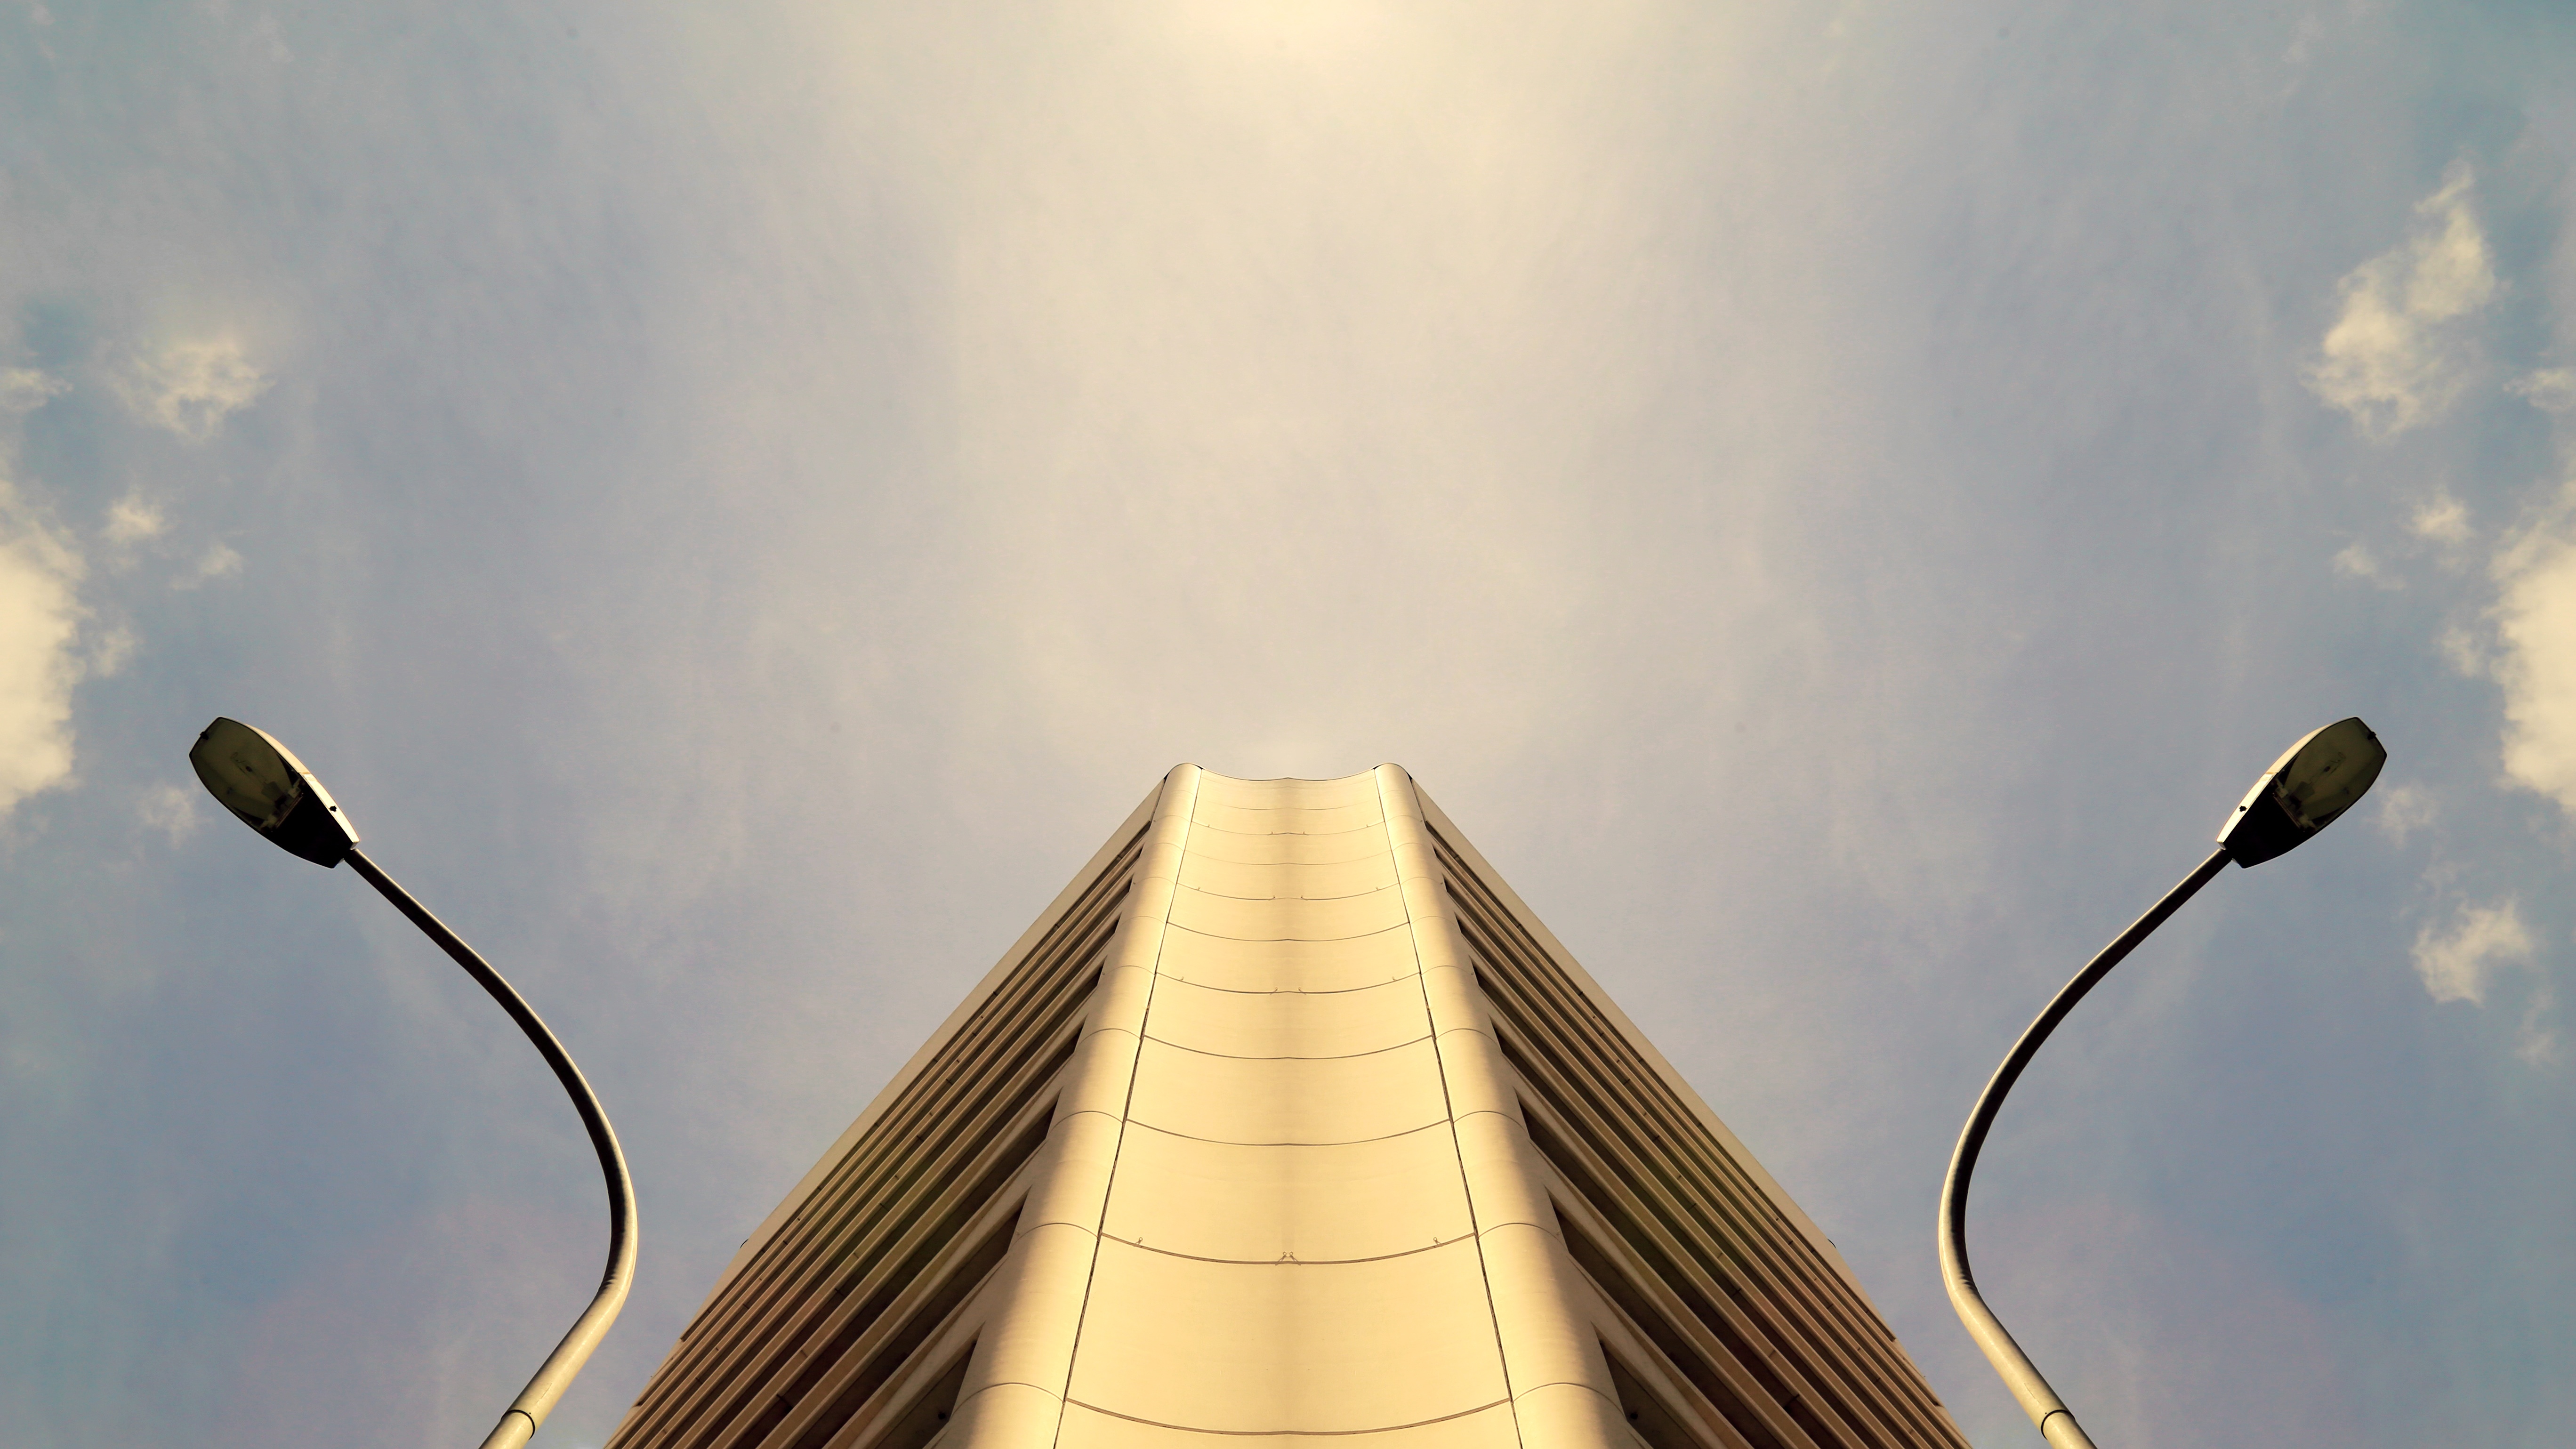
horizon, light, cloud, sky, sunlight, morning, wind, skyscraper, reflection, vehicle, tower, street light, lighting, shape, atmospheric phenomenon, atmosphere of earth, computer wallpaper